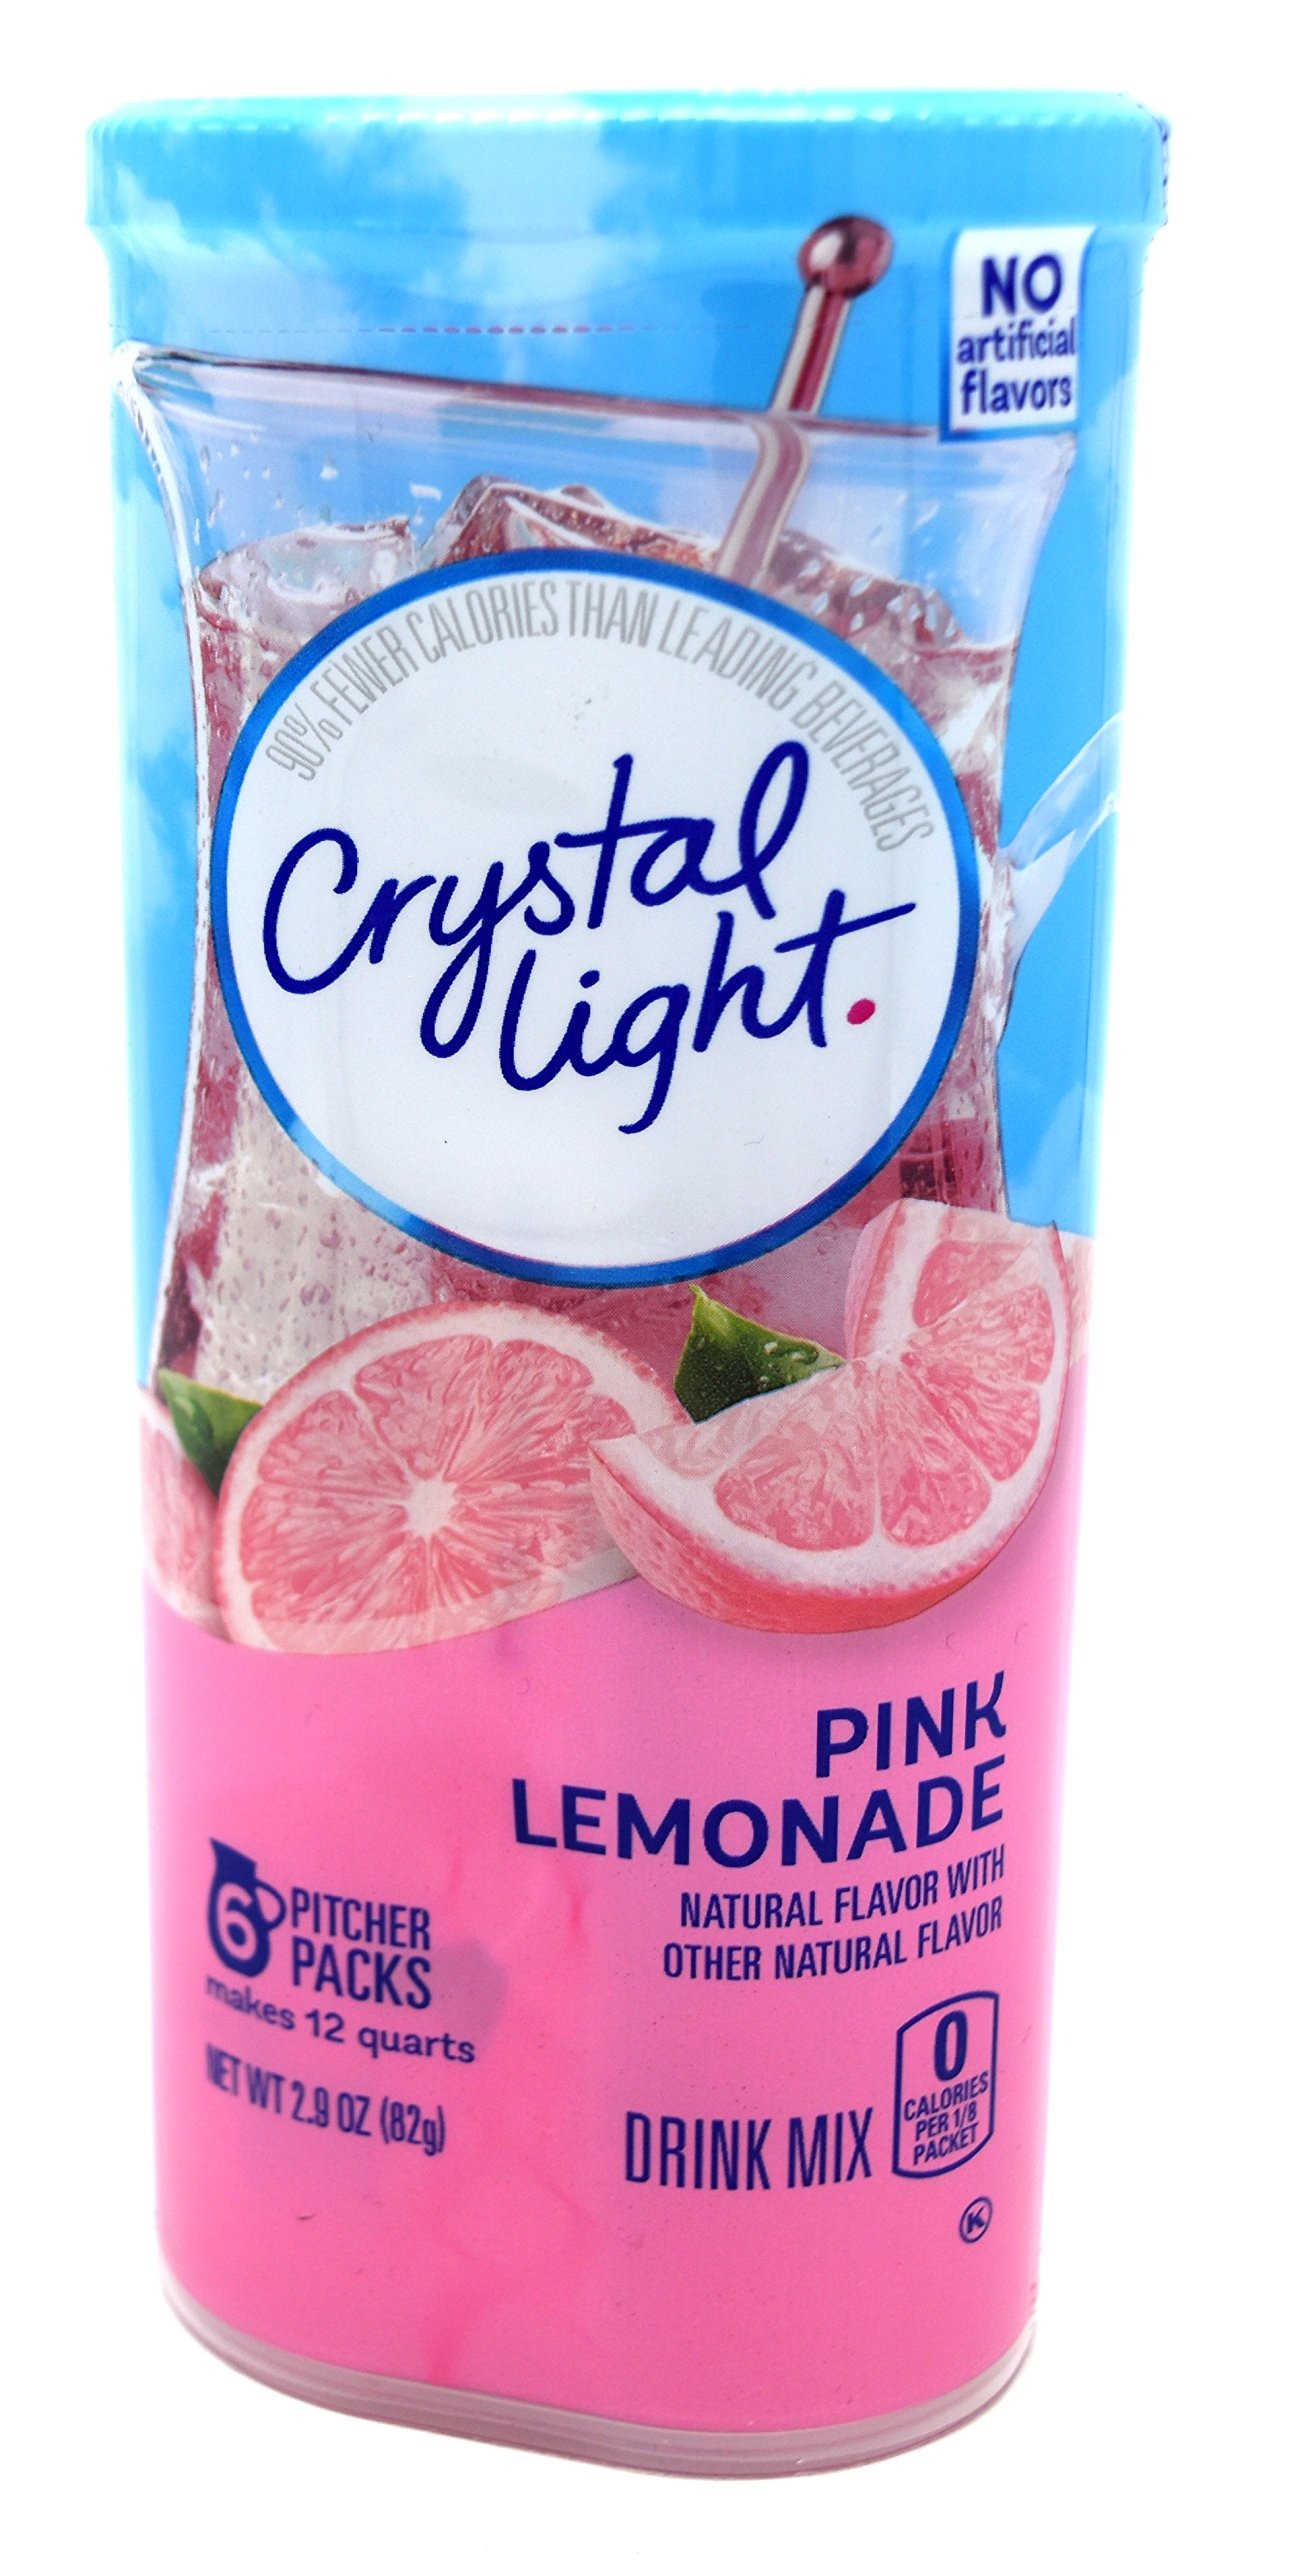
Item Name: Crystal Light Pink Lemonade Drink Mix, 12-Quart 2.9-Ounce Canister (Pack Of 10)
Bullet Point 1: Each Canister Contains 6 2-Quart (6 2-Liter) Packets
Bullet Point 2: Caffeine Free and Low in Sodium
Bullet Point 3: Kosher Product and Gluten Free
Bullet Point 4: Each Crystal Light 8 Ounce (237 ml) Serving Contains 5 Calories
Product Description: Crystal Light turns the water you need into the water you will love. It transforms ordinary water with fabulous fruit flavors and tantalizing teas. Each sip is the perfect way to refresh, renew and satisfy your thirst for something different.
Value: 10.0
Unit: count

Price: 3.59